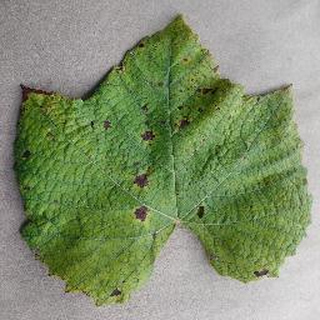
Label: grape_leaf_blight